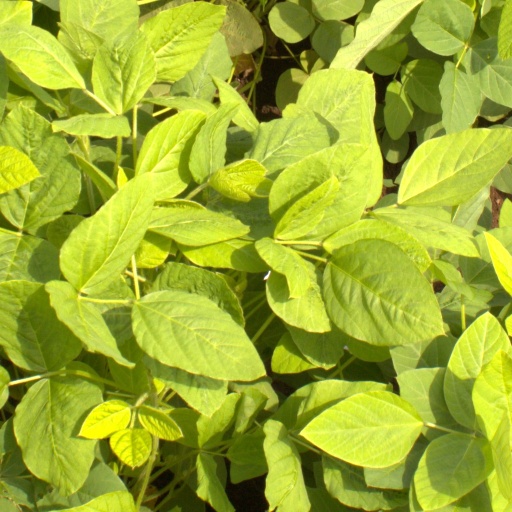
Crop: soybean